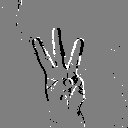
ASL letter: w